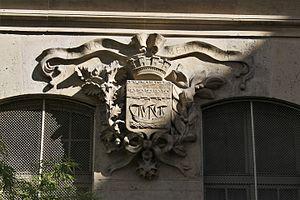
La rue des Vertus est une rue du 3ᵉ arrondissement de Paris.